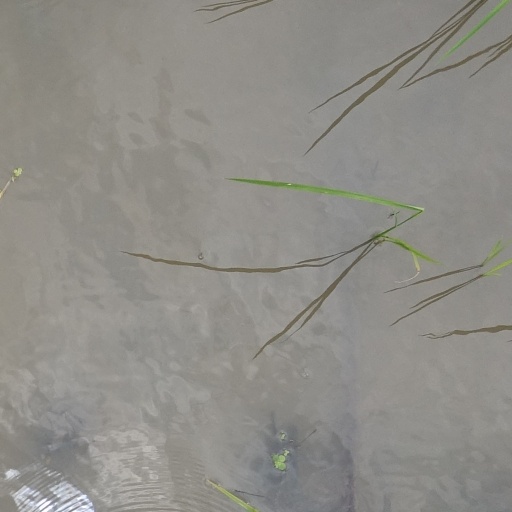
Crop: rice